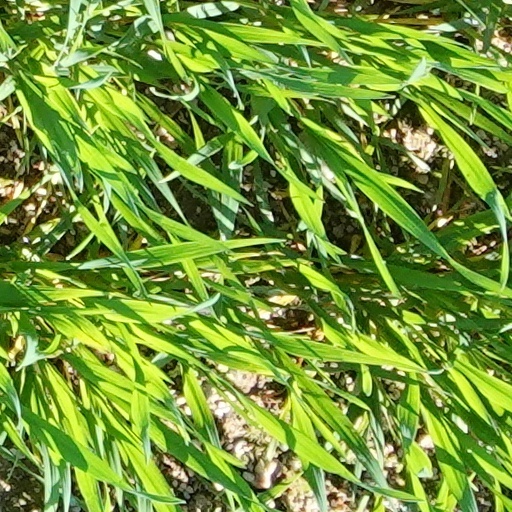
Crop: wheat